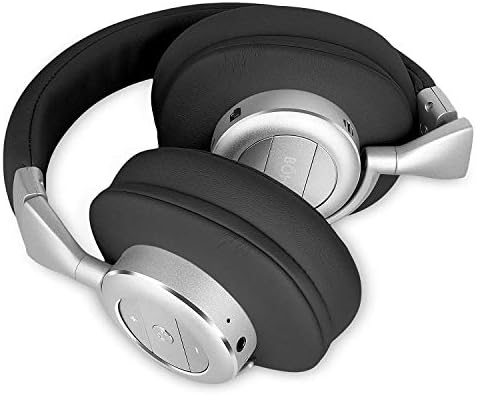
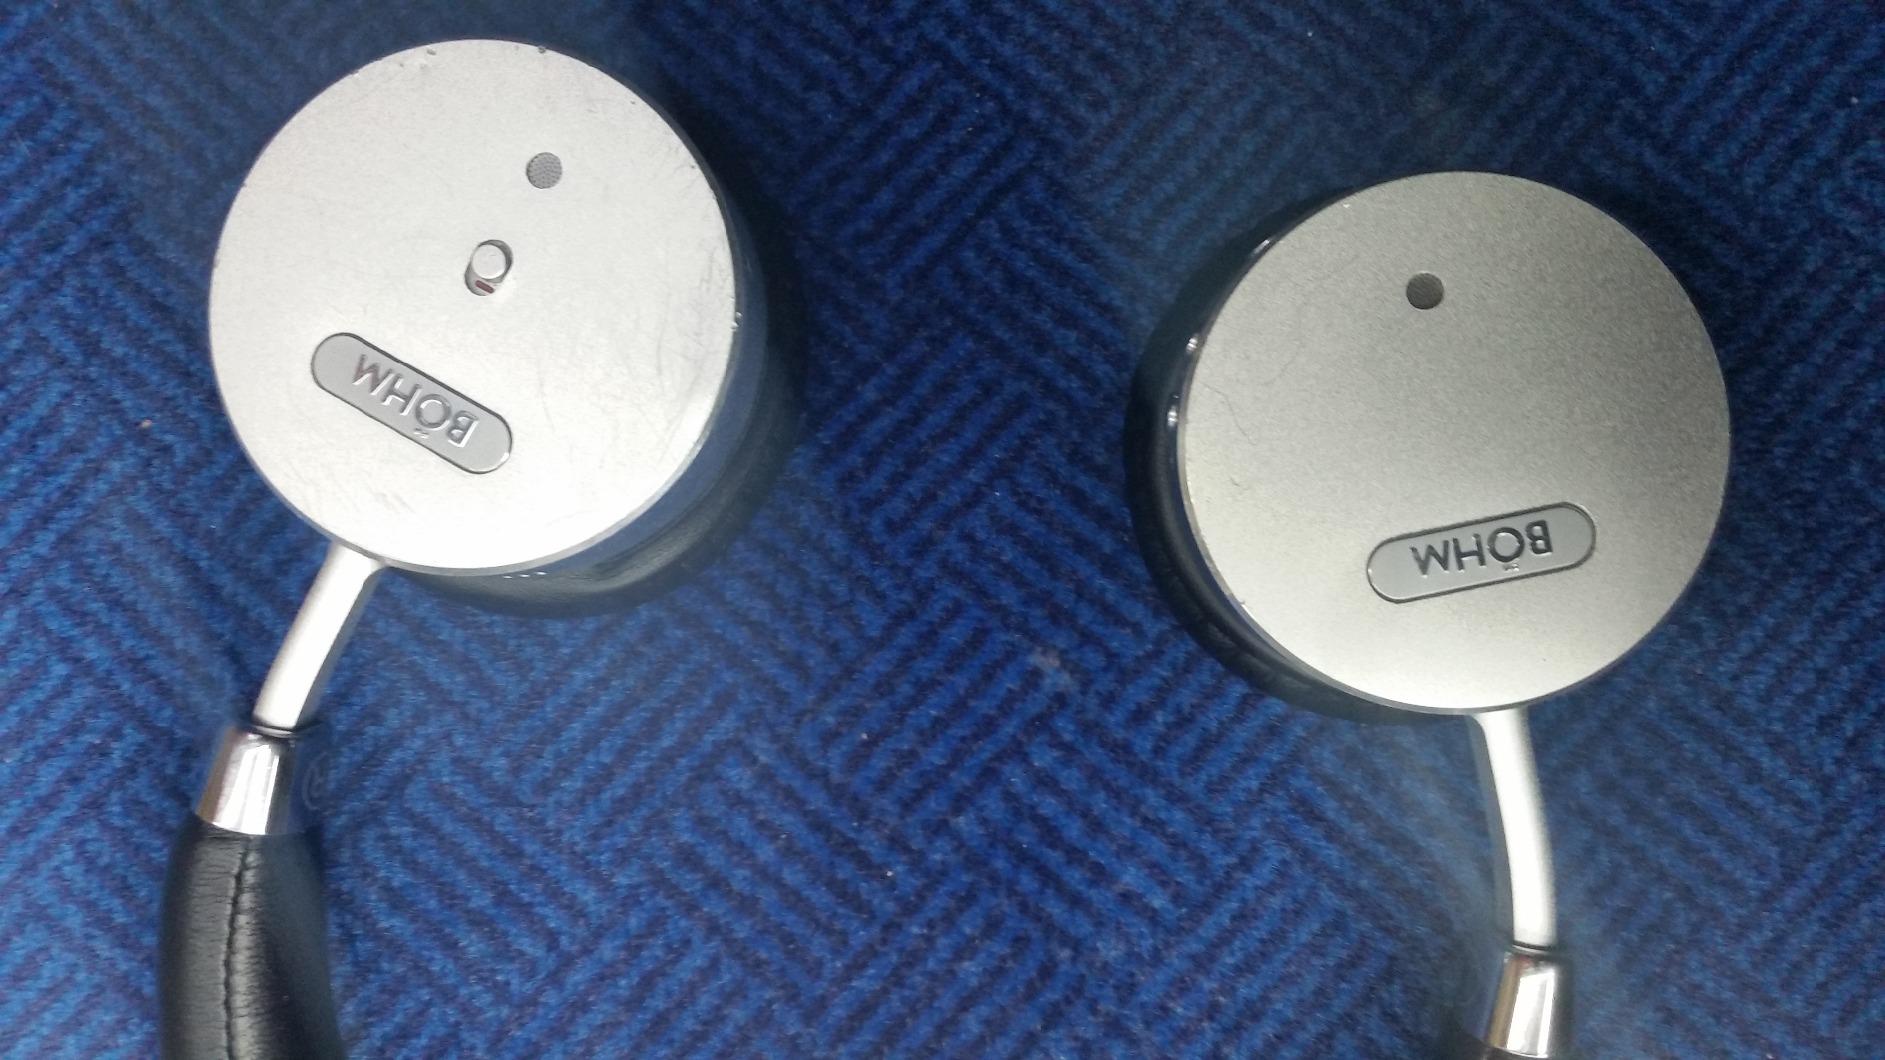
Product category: headphones
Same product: no